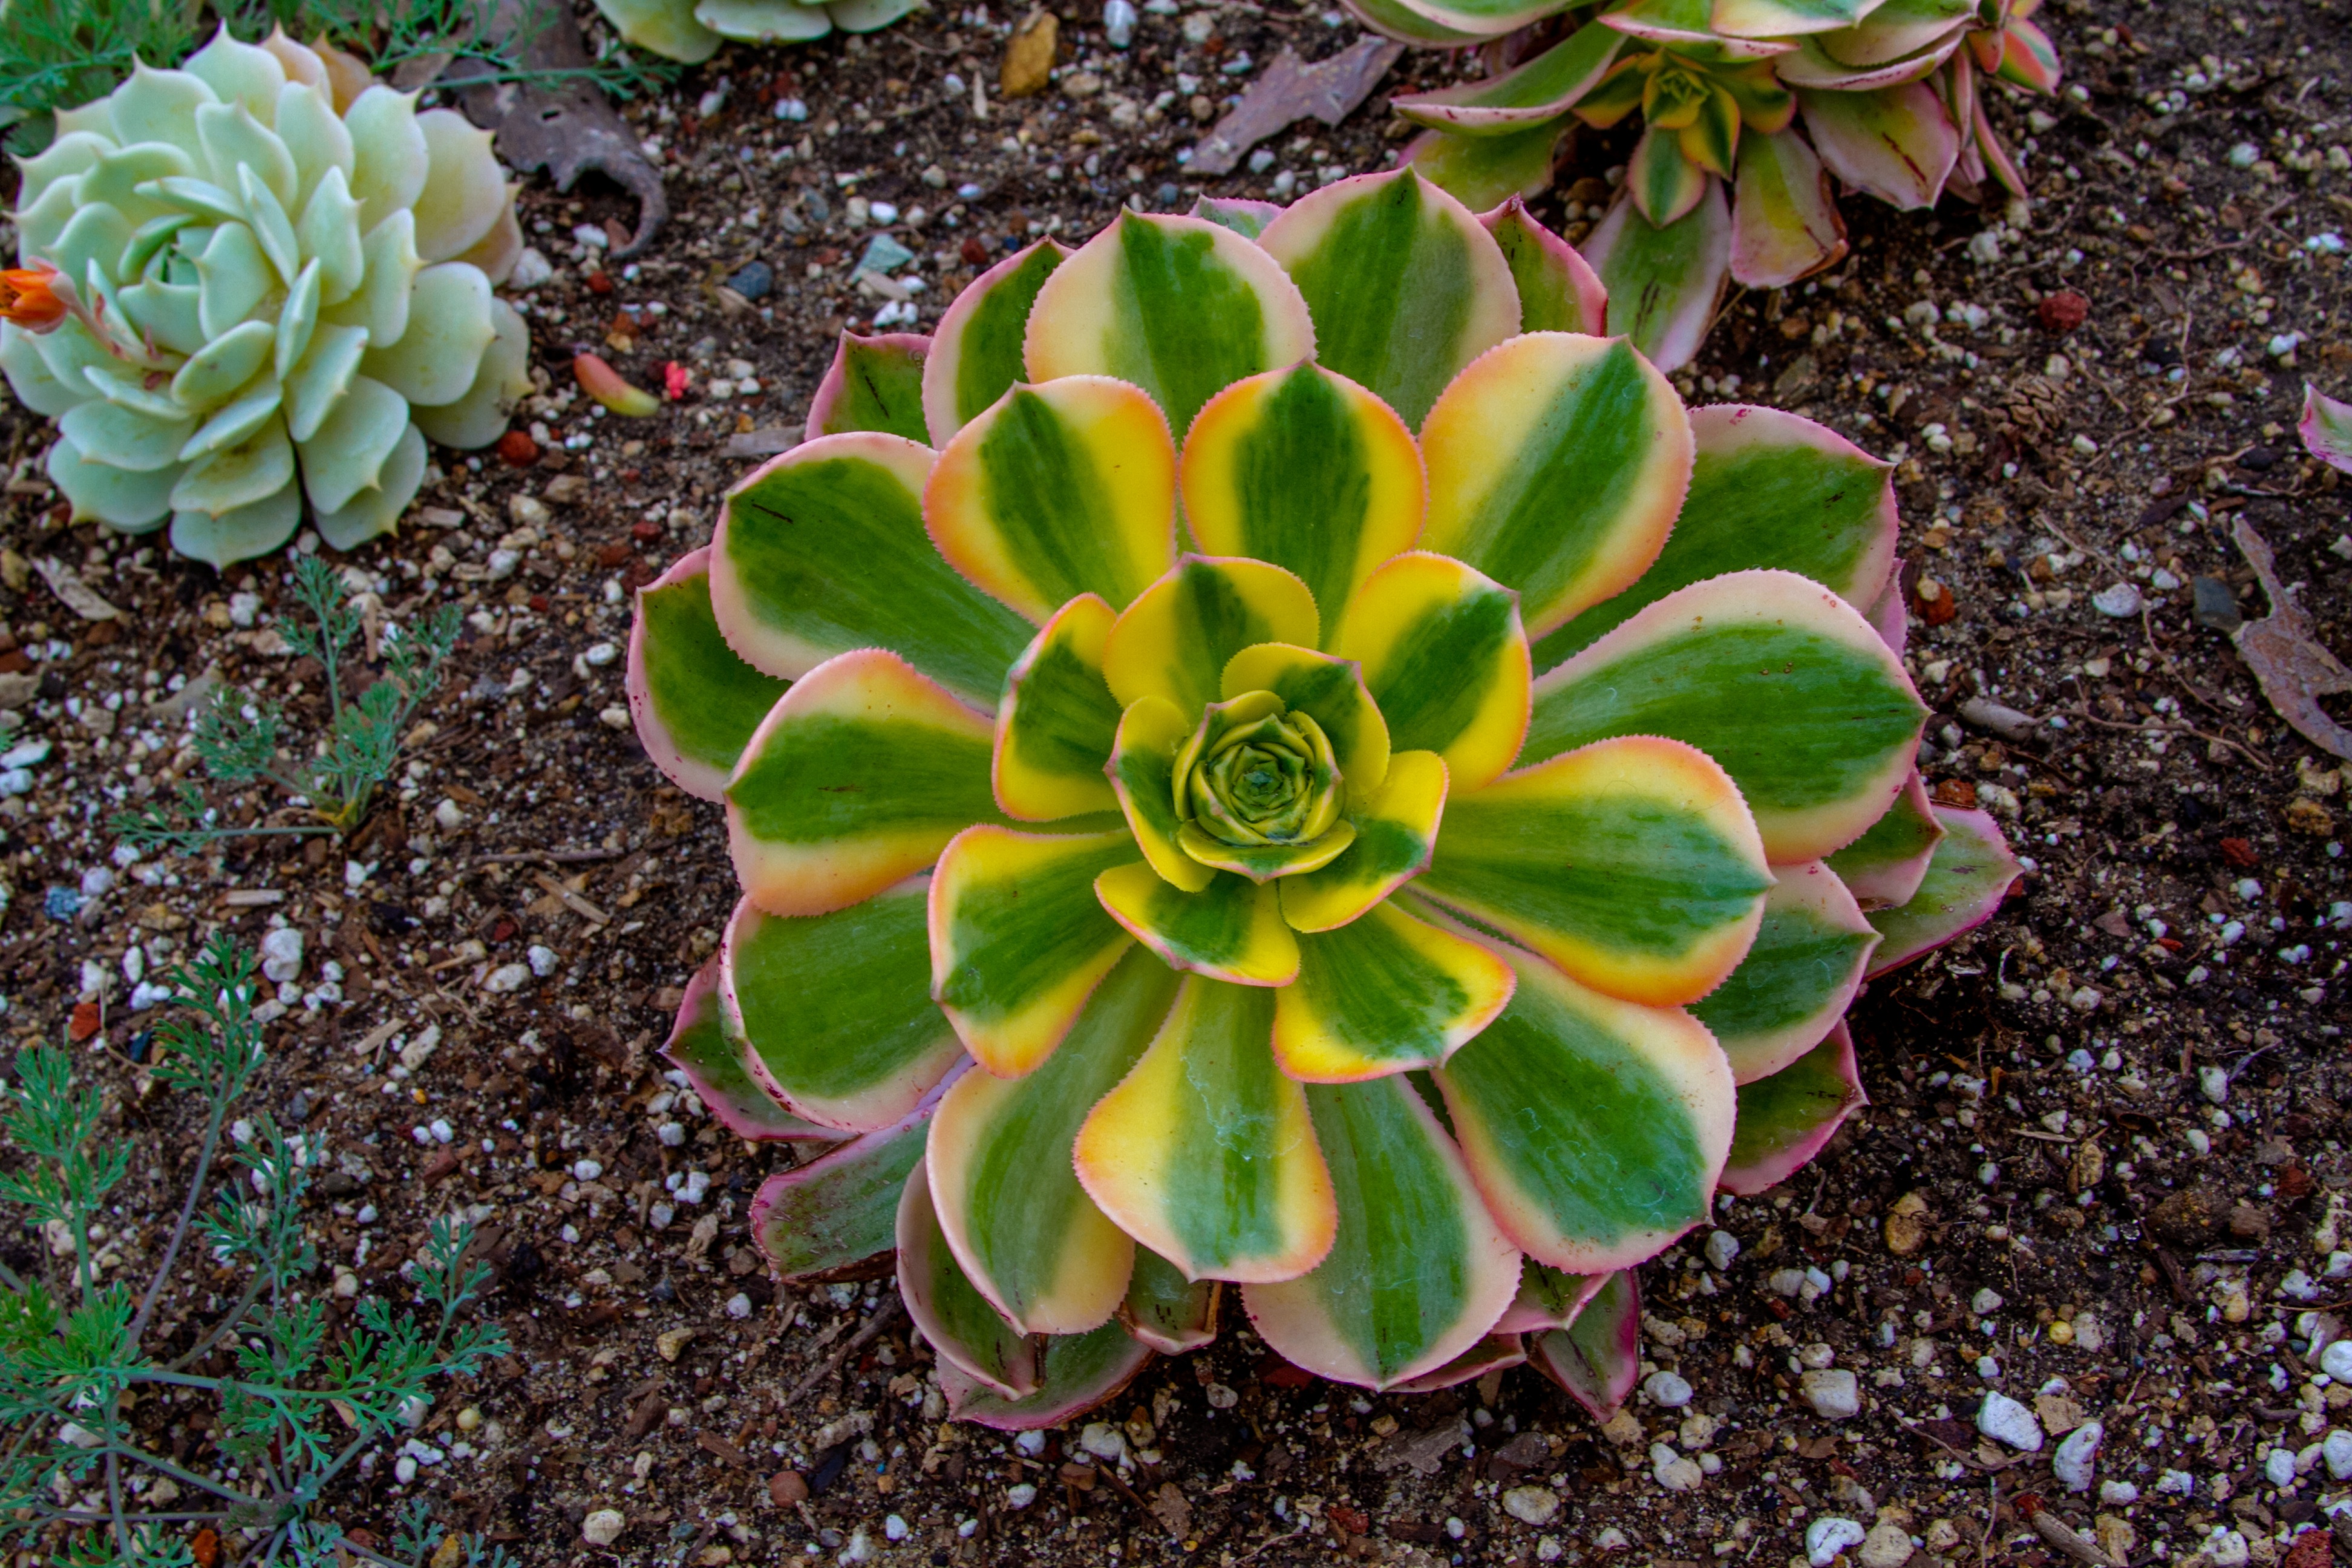
cactus, plant, flower, botany, garden, flora, flowering plant, stonecrop family, land plant, hedgehog cactus